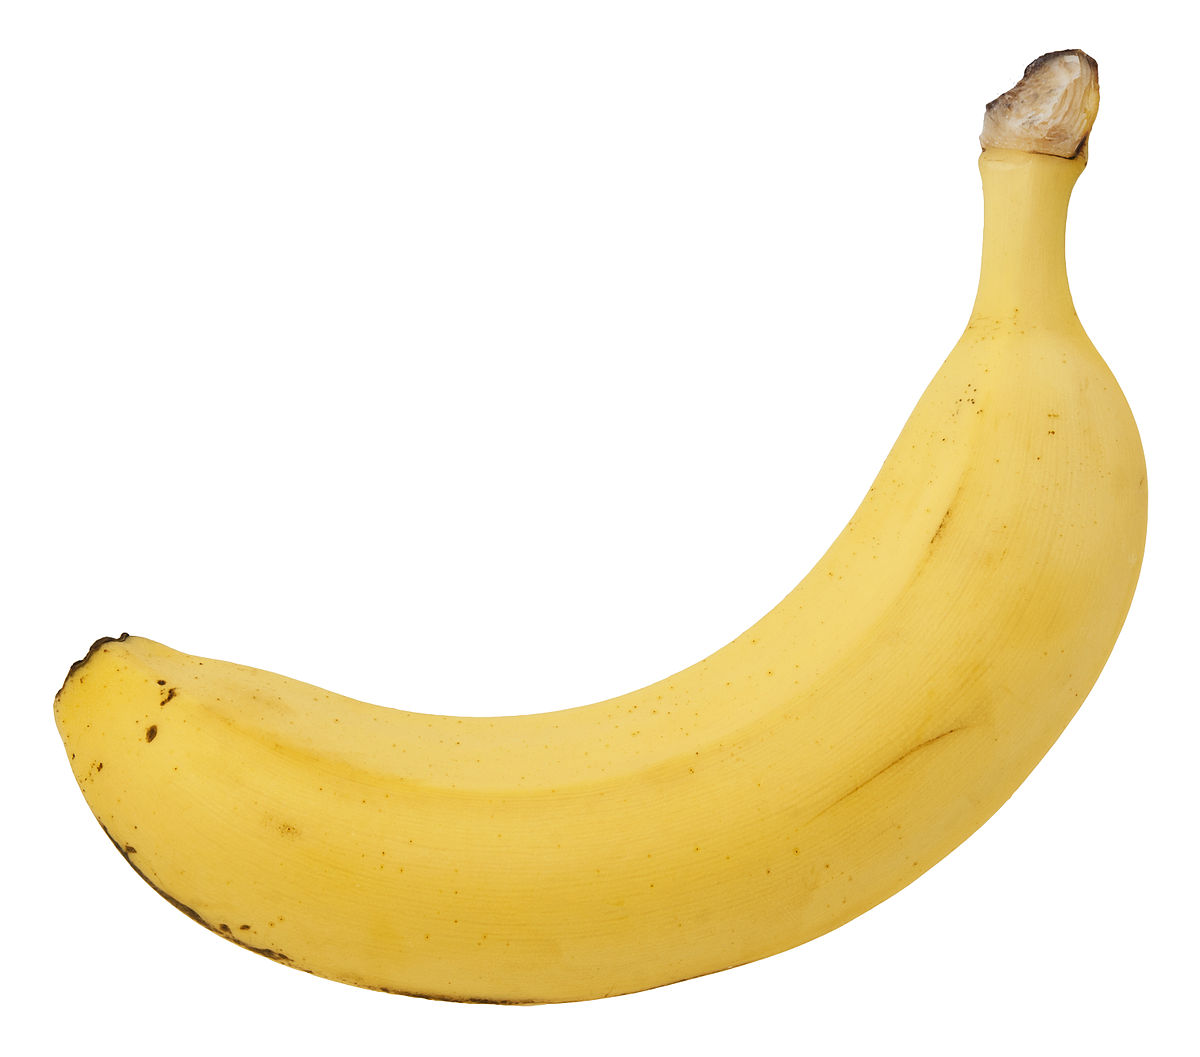
Label: Banana